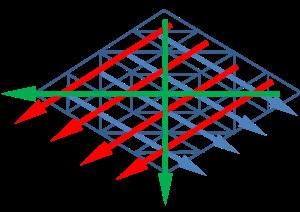
En mathématiques, un losange magique est composé de 32 entiers strictement positifs, écrits sous la forme d’un losange. Ces nombres sont disposés de sorte que leurs sommes sur chaque rangée oblique, soit de gauche à droite ou de droite à gauche et sur chaque diagonale principale soient égales. La valeur de ces sommes est 132.